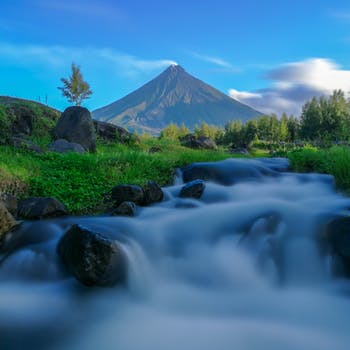
Label: No Watermark